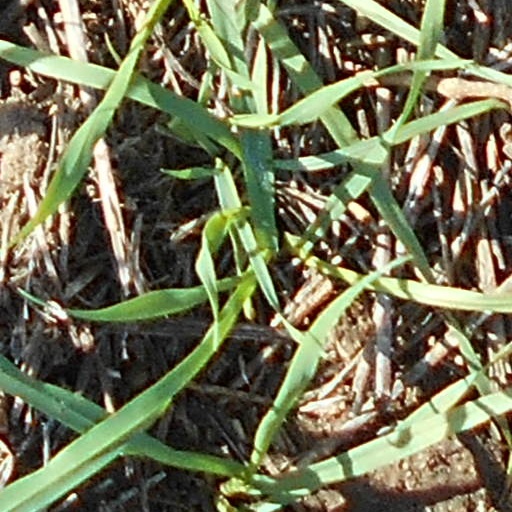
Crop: wheat